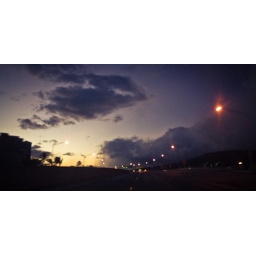
driving down the road and a storm was barreling over the mountains onto the city. look amazing in person